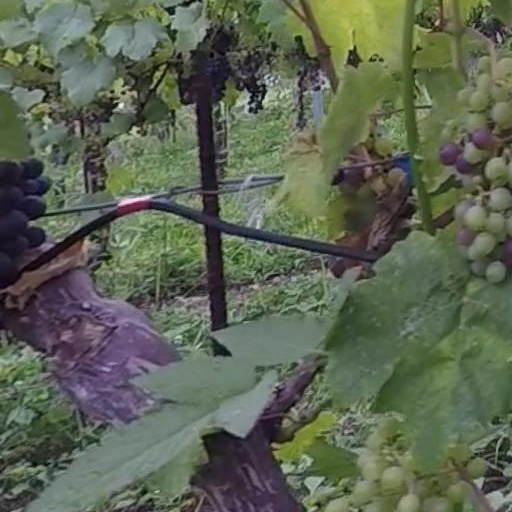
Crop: grape